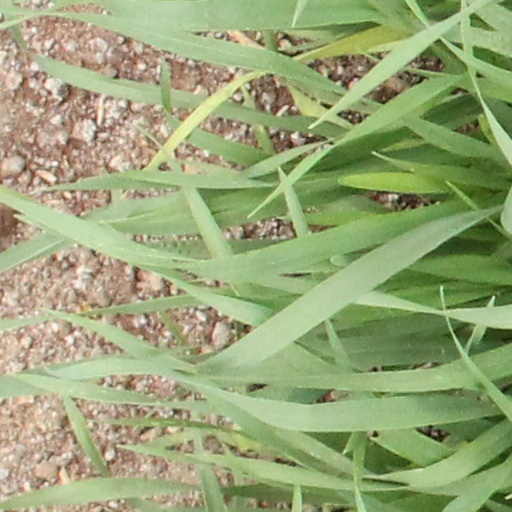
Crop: wheat